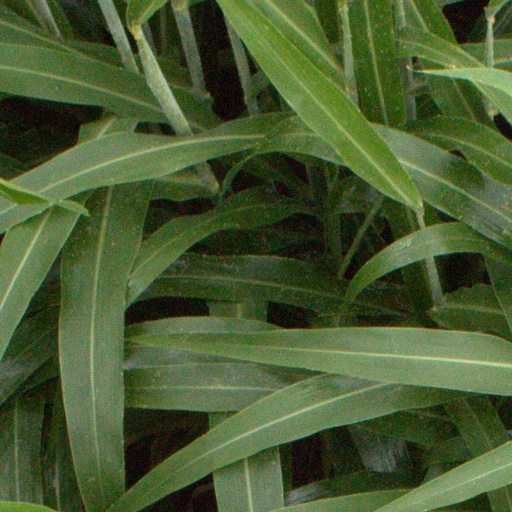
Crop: sorghum